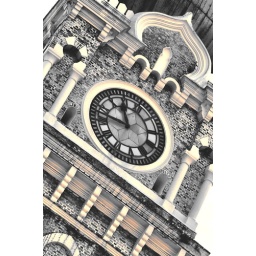
The tower holds a clock that was first tolled during Queen Victoria's birthday parade in 1897.